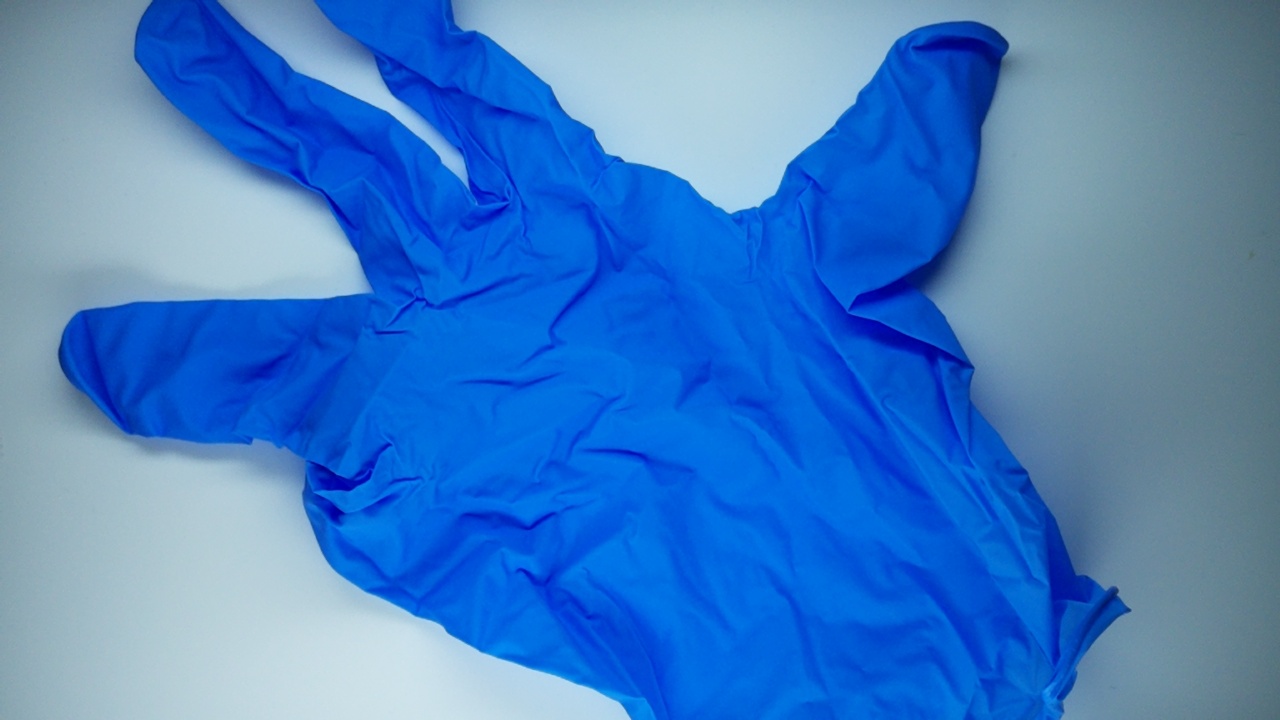
Label: trash